Council of Ministers of the Russian Empire

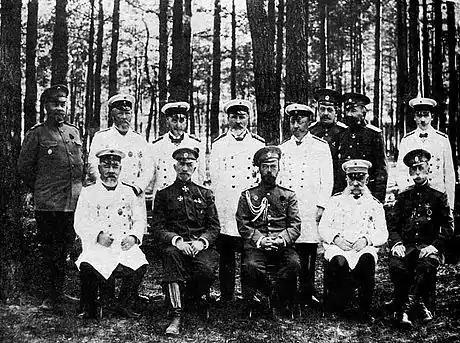
Council of Ministers in the Tsar's Headquarters, Baranavichy station, June 14, 1915. In the first row: state controller Peter Kharitonov; Grand Duke Nikolai Nikolaevich; Nicholas II; Chairman of the Council of Ministers Ivan Goremykin; Minister of the Imperial Court and destinies, Adjutant General Count Vladimir Frederiks. In the second row: the Minister of Internal Affairs, Prince Nikolay Shcherbatov; Minister of Railways Sergey Rukhlov; Foreign Minister Sergey Sazonov; chief administrative officer of land management and agriculture Alexander Krivoshein; Minister of Finance Peter Bark; Chief of Staff of the Supreme Command, General of Infantry Nikolay Yanushkevich; Infantry General Alexey Polivanov; Minister of Trade and Industry Prince Vsevolod Shakhovskoy

The Council of Ministers was chaired by the Chairman of the Council of Ministers.